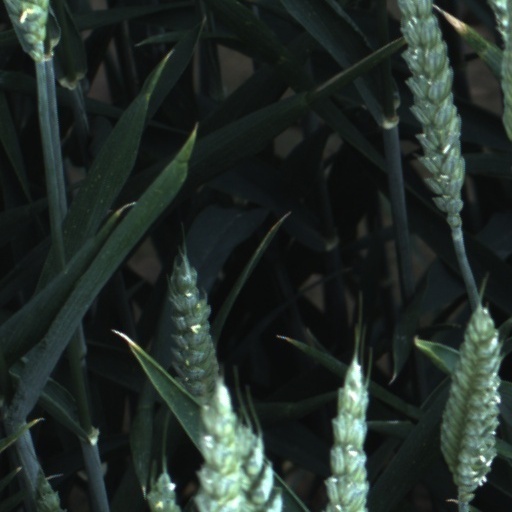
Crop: wheat